Sören Ludolph

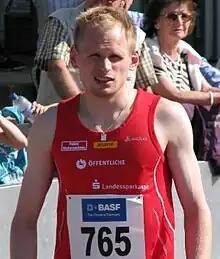
Ludolph in 2012

Sören Ludolph (born 25 February 1988 in Lüneburg) is a German middle-distance runner. At the 2012 Summer Olympics, he competed in the 800 metres, finishing seventh in his first round heat.